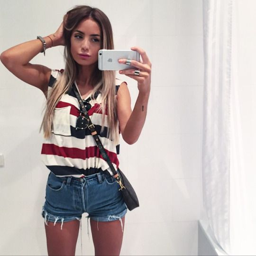
all about style , fashion and beauty